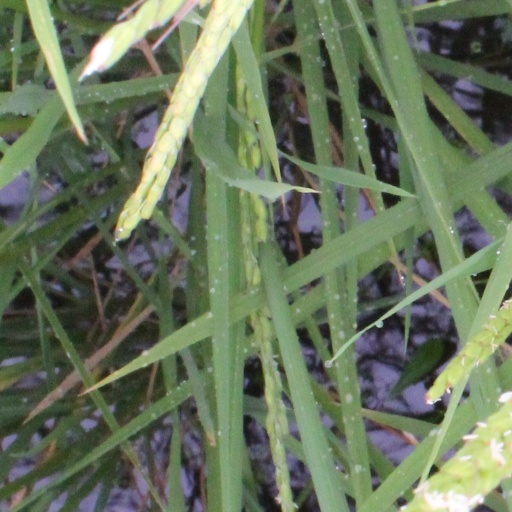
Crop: rice